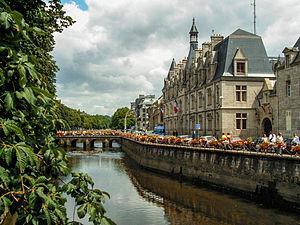
Les quais de l'Odet à Quimper
Quimper /kɛ̃pɛʁ/ est une commune française de la région Bretagne située dans le nord-ouest de la France. La ville est le chef-lieu du département du Finistère, le siège du conseil départemental, ainsi que des deux cantons qui la composent. Elle est également la capitale traditionnelle de la Cornouaille, du Pays Glazik et du Pays de Cornouaille qui compte 331 300 habitants en 2009, le siège de l'intercommunalité de Quimper Bretagne Occidentale qui compte 100 187 habitants en 2014, le siège de l'arrondissement de Quimper et enfin le siège du diocèse de Quimper et Léon. Ses habitants sont appelés les Quimpérois.
Le site était de nature à attirer très tôt une population: en effet, outre la confluence de deux cours d'eau importants localement, l'Odet et le Steïr, la ville se trouve au fond d'une ria, ou aber, et à la hauteur d'un gué.